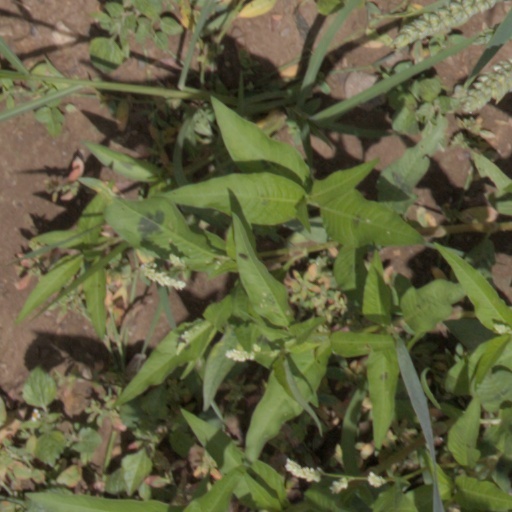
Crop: wheat